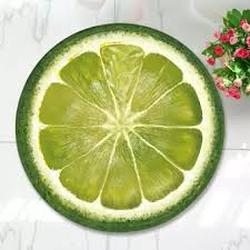
Label: Lemon